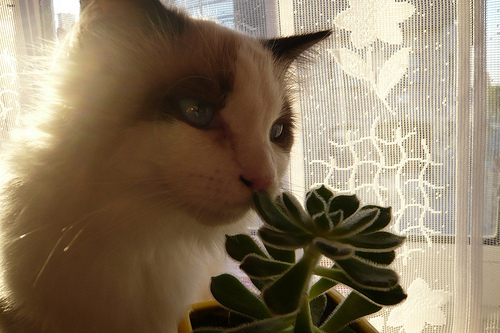
Breed: ragdoll